Xyza Cruz Bacani

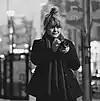

Xyza Cruz Bacani (born 1987) is a Filipina street photographer and documentary photographer. She is known for her black-and-white photographs of Hong Kong and documentary projects about migration and the intersections of labor and human rights. She is one of the Magnum Foundation's Human Rights Fellows and is the recipient of a resolution passed by the Philippines House of Representatives in her honor, HR No. 1969. Xyza is one of the BBC’s 100 Women of the World 2015, 30 Under 30 Women Photographers 2016, Forbes 30 Under 30 Asia 2016, and a Fujifilm Ambassador. She is the recipient of grants from Pulitzer Center on Crisis Reporting 2016, WMA Commission 2017, and part of Open Society Foundations Moving Walls 24.